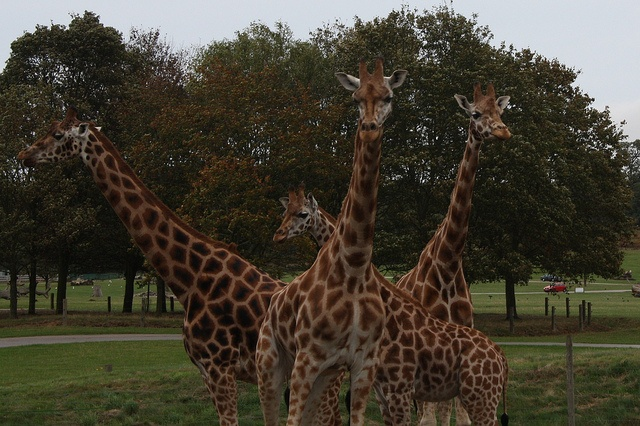
A group of giraffe standing on top of a grass covered park.
Four giraffes are huddled together in the field
four giraffes standing in a field 2 are facing forwards
Four giraffes are standing in a clump in a field.
Four giraffe are standing very close to each other.